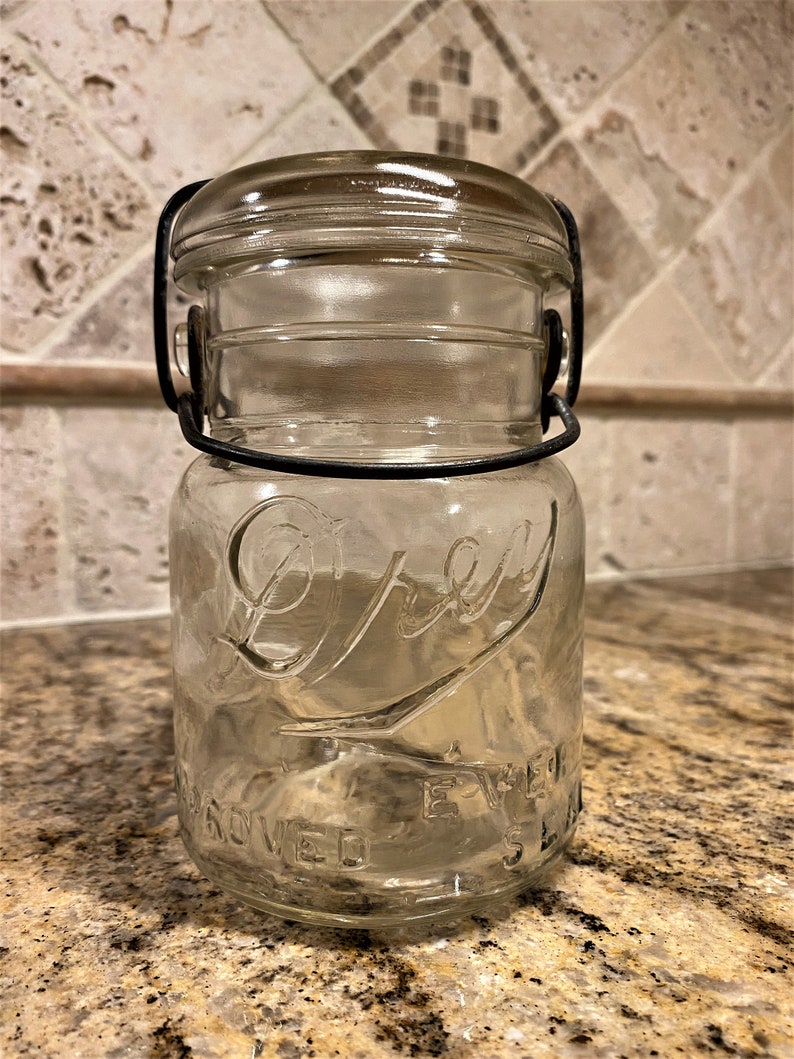
Waste category: glass